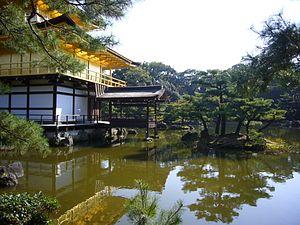
Monuments historiques de l'ancienne Kyoto (villes de Kyoto, Uji et Otsu) (Japon) Español: Monumentos históricos de la antigua Kyoto (ciudades de Kyoto, Uji y Otsu) 日本語: 古都京都の文化財（京都市、宇治市、大津市） 中文: 古京都遗址（京都、宇治和大津城）